Mickey's Diner

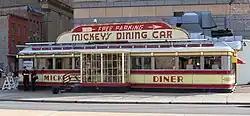
Mickey's Diner from the northwest

Mickey's Dining Car is a classic diner in downtown Saint Paul, Minnesota, United States. Designed to resemble a railroad dining car, the prefabricated building was constructed in 1937 by the Jerry O'Mahony Diner Company of Elizabeth, New Jersey, then shipped to Saint Paul by rail, opening in 1939. Its unusual architecture made it a local landmark. It was listed on the National Register of Historic Places in 1983 for having local significance in the themes of architecture and commerce. It was nominated for being "a beloved, longstanding and unique social institution," an unaltered example of railroad car-style diners, and one of the few surviving examples of its type in the American Midwest. The diner ran in continuous operation at the same location from 1939 until the COVID-19 pandemic in 2020. The diner remained closed from this point until it reopened on the morning of October 3, 2024.